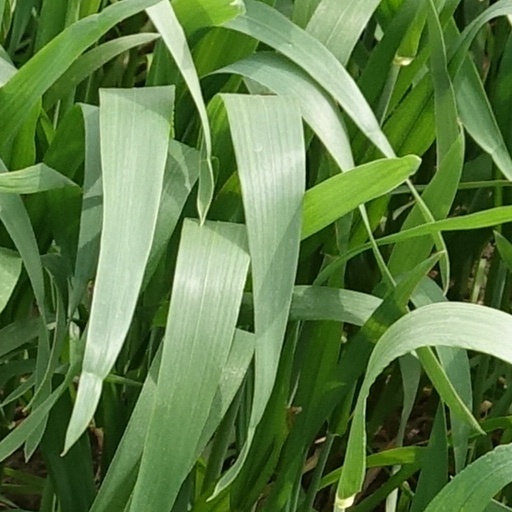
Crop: wheat